Edward Charles Stirling

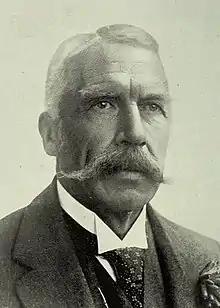

Sir Edward Charles Stirling (8 September 1848 – 20 March 1919) was an Australian anthropologist and the first professor of physiology at the University of Adelaide.